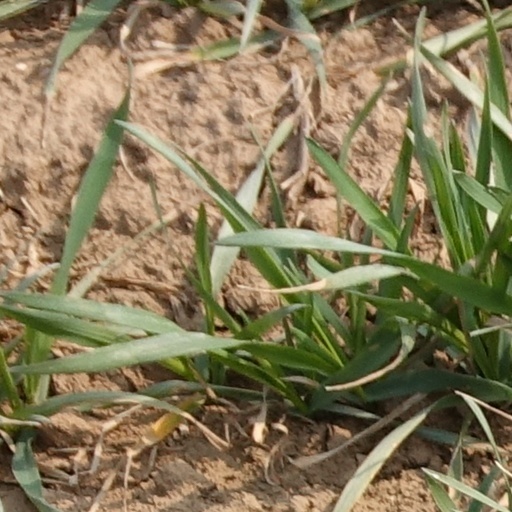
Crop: wheat